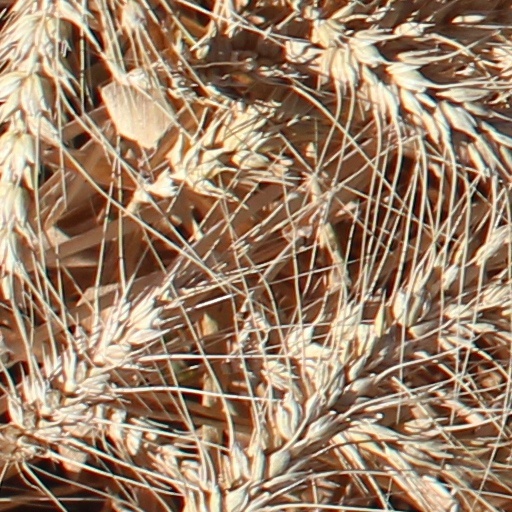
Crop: wheat